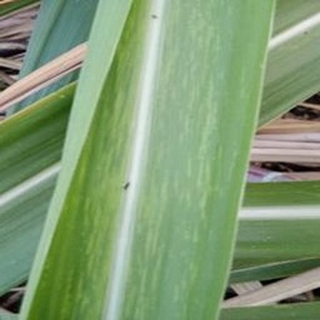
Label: sugarcane_mosaic